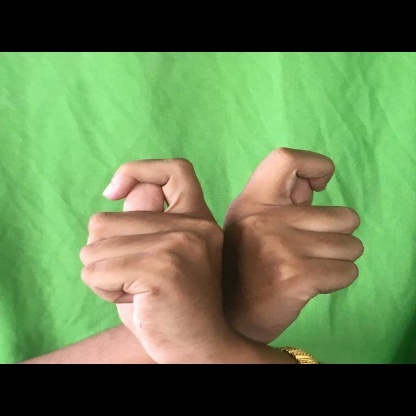
Mudra: Berunda